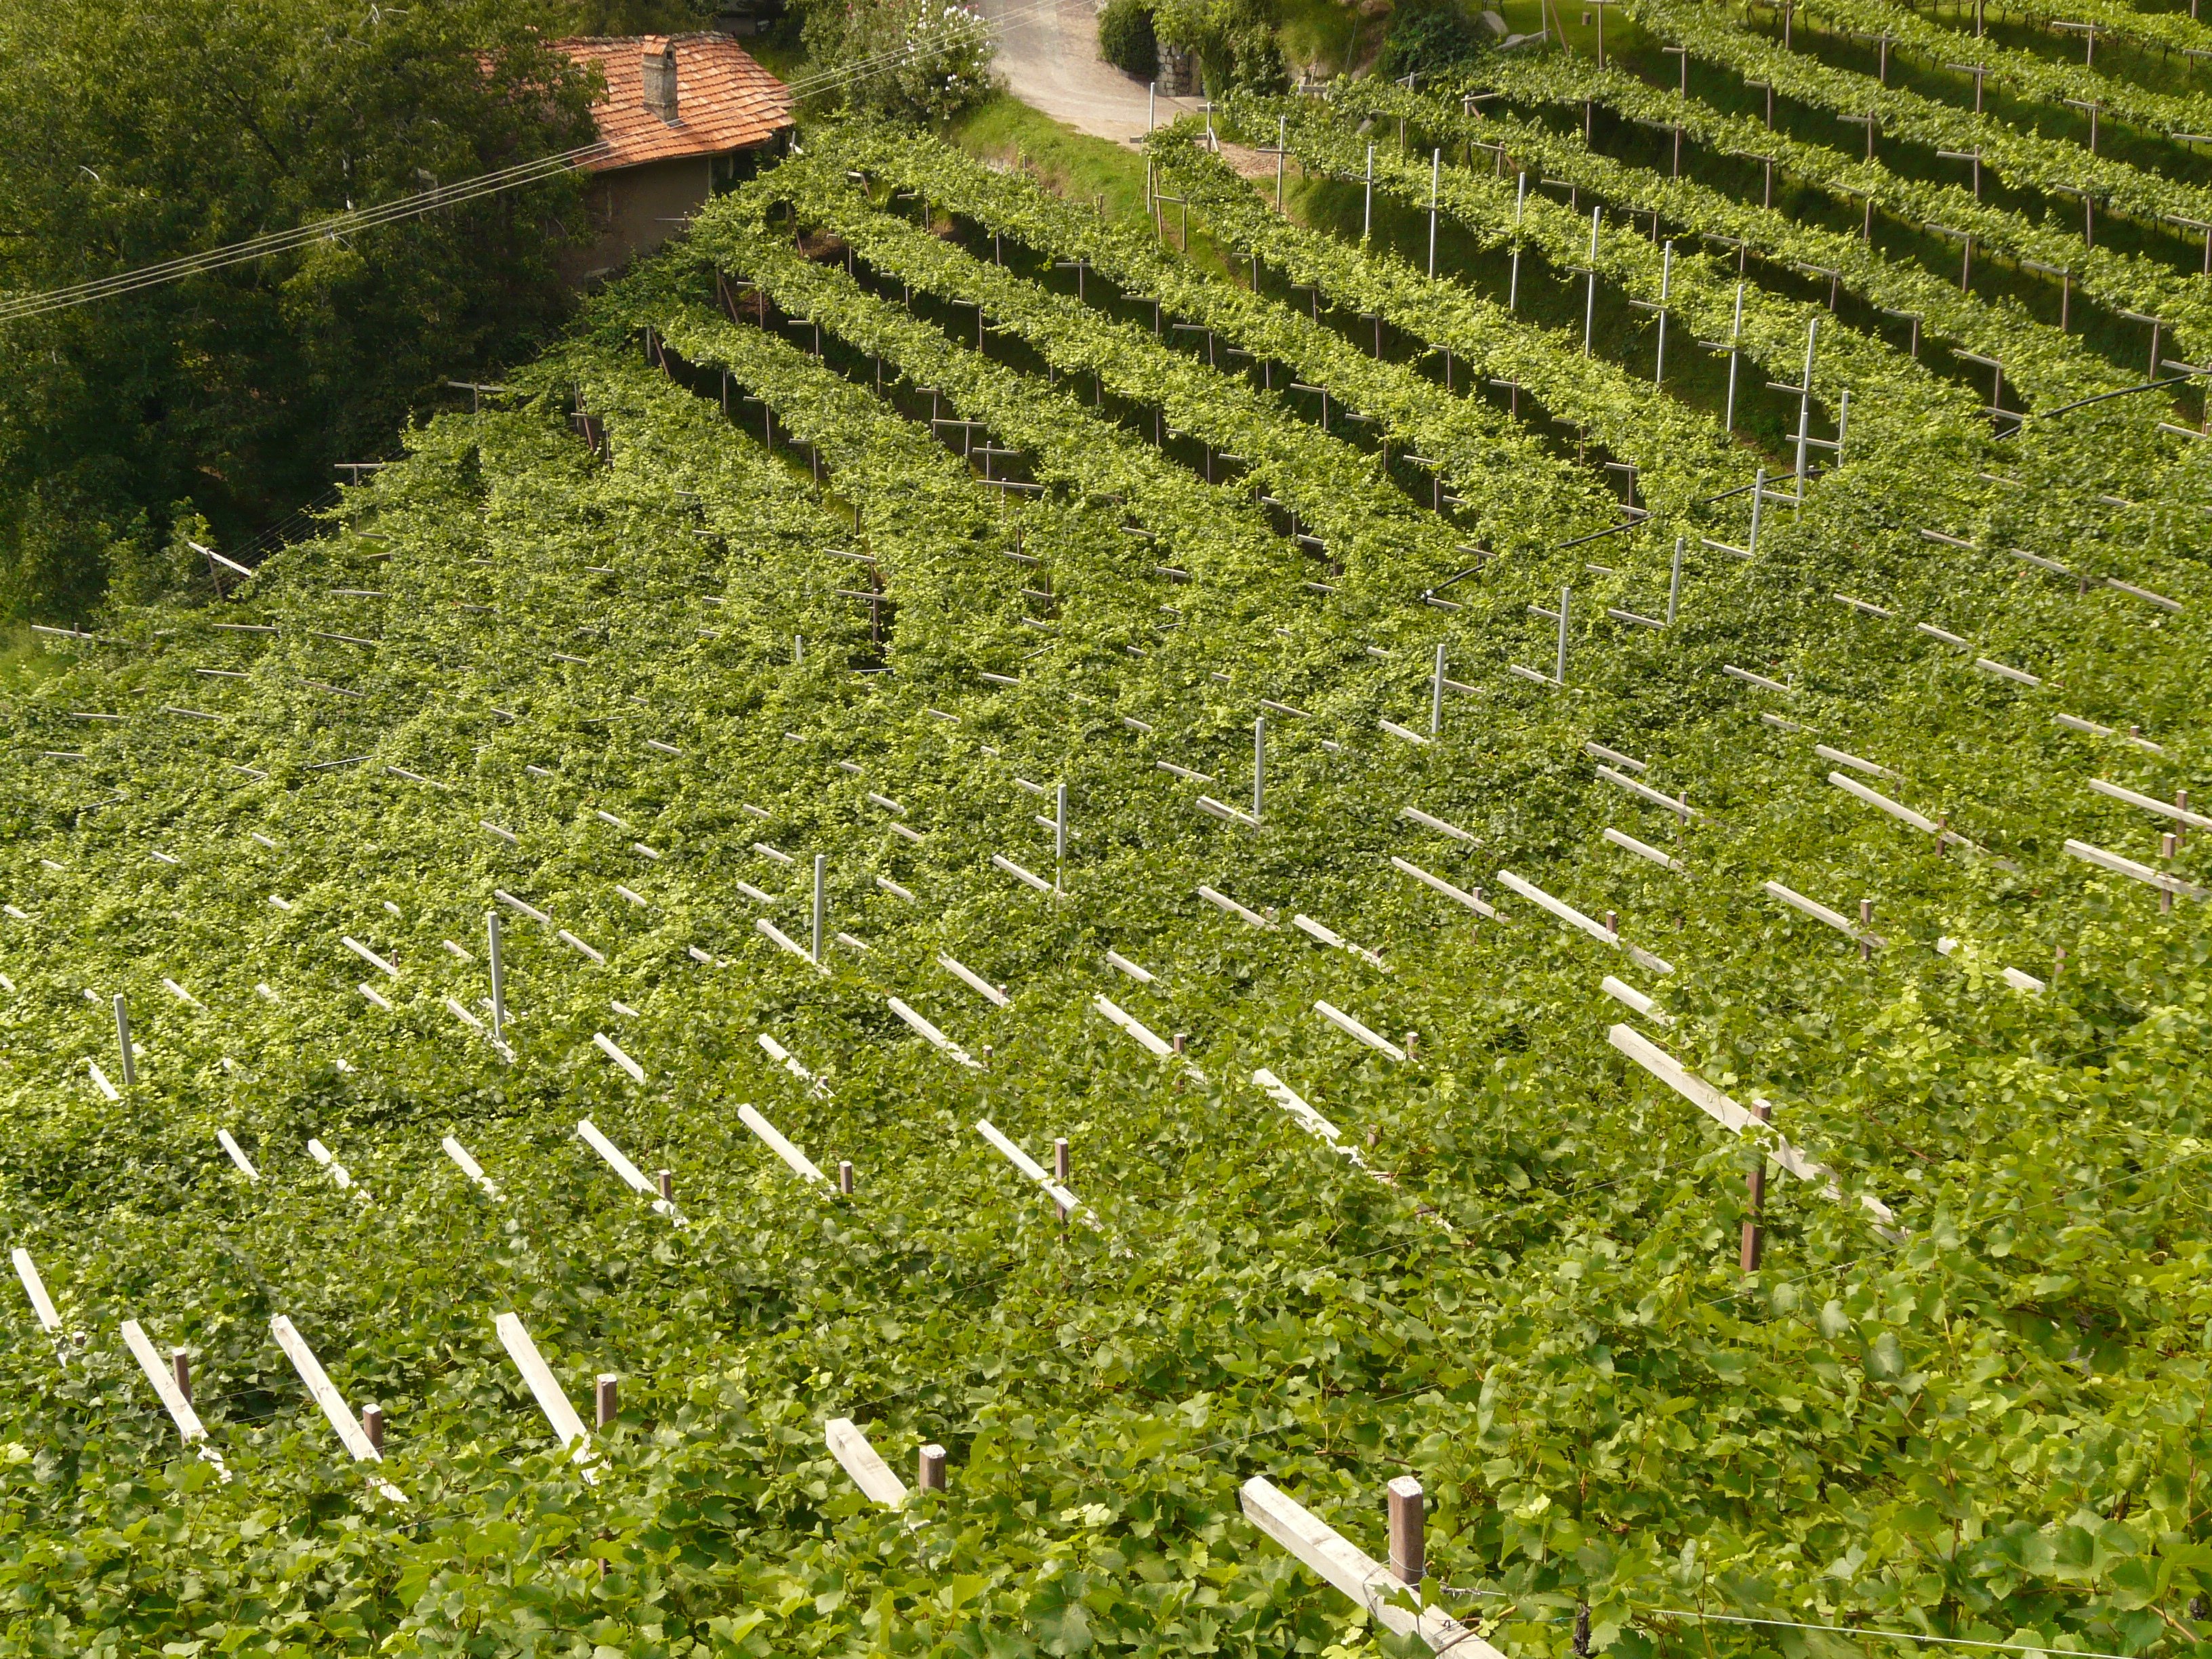
grass, plant, vine, vineyard, wine, field, lawn, crop, soil, agriculture, cultivation, shrub, plantation, winegrowing, paddy field, grass family, outdoor structure